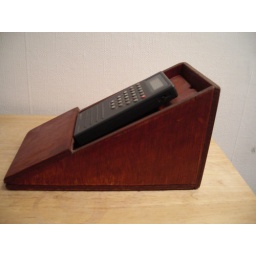
Novag VIP chess computer in wooden cradle